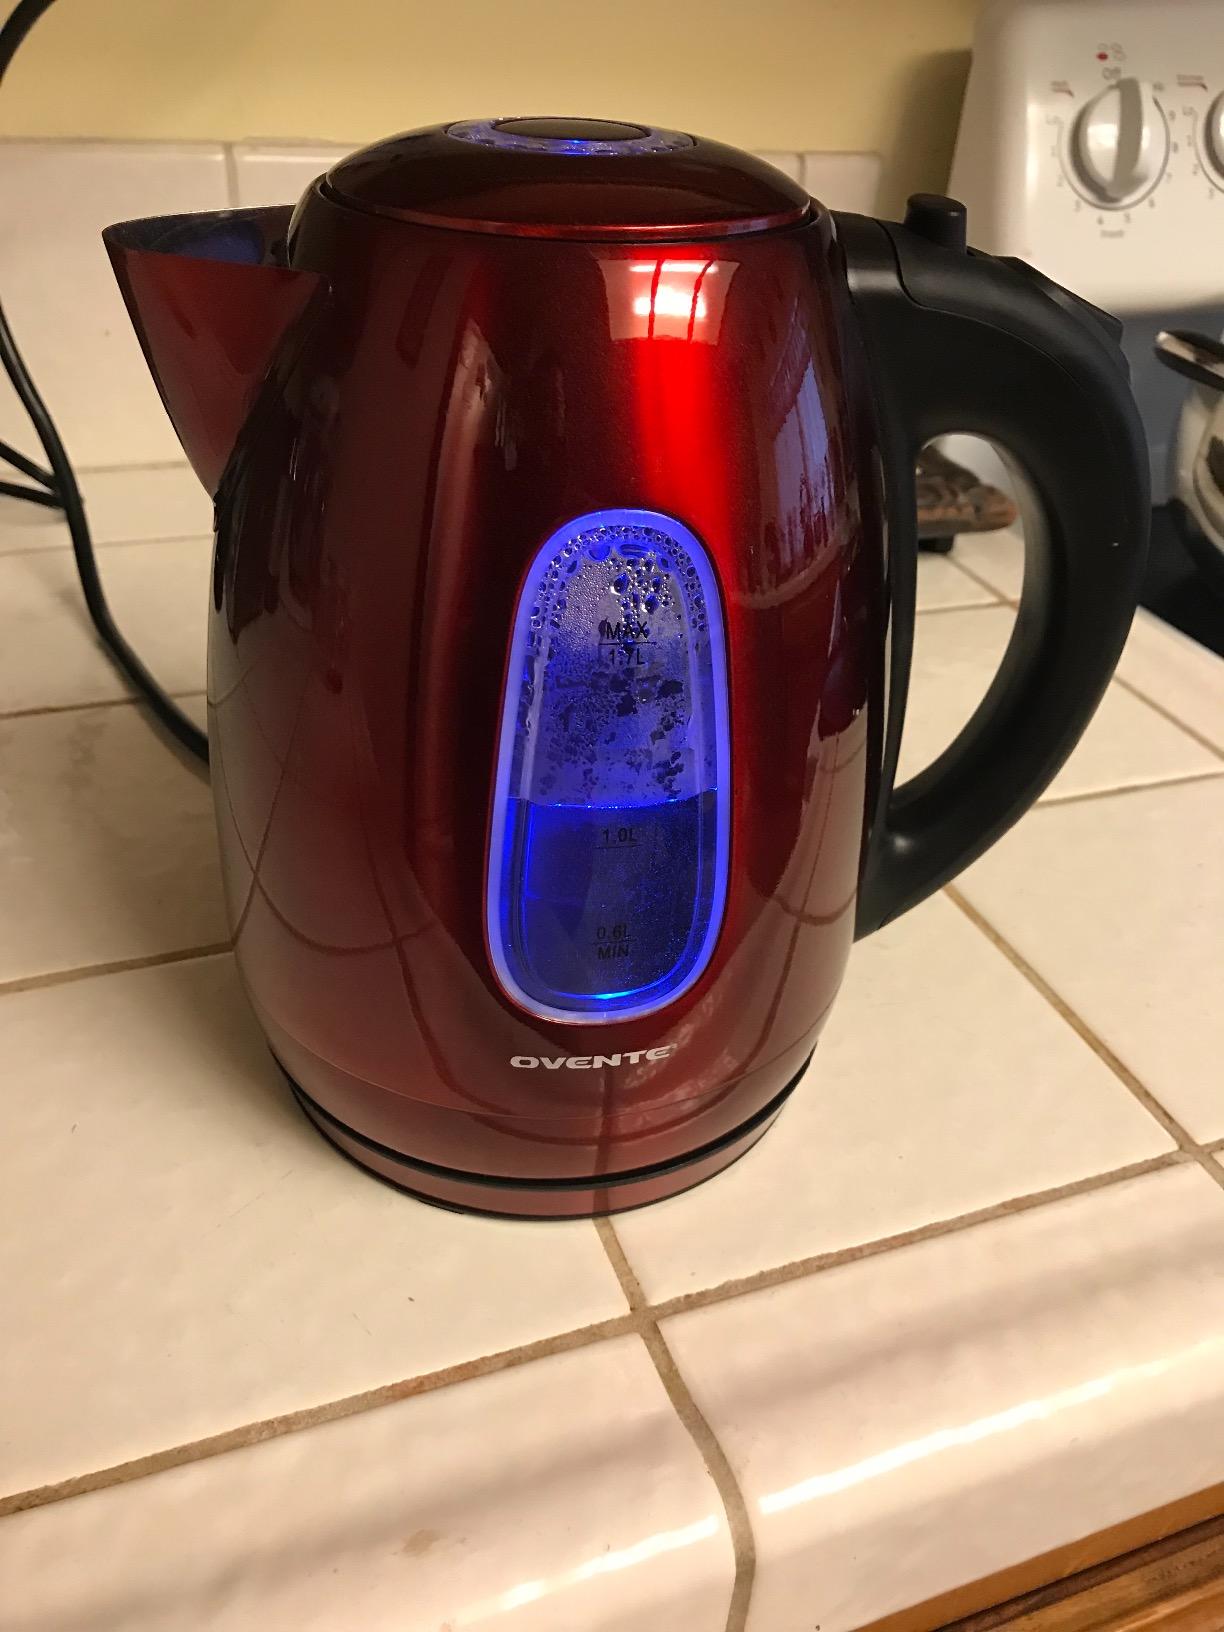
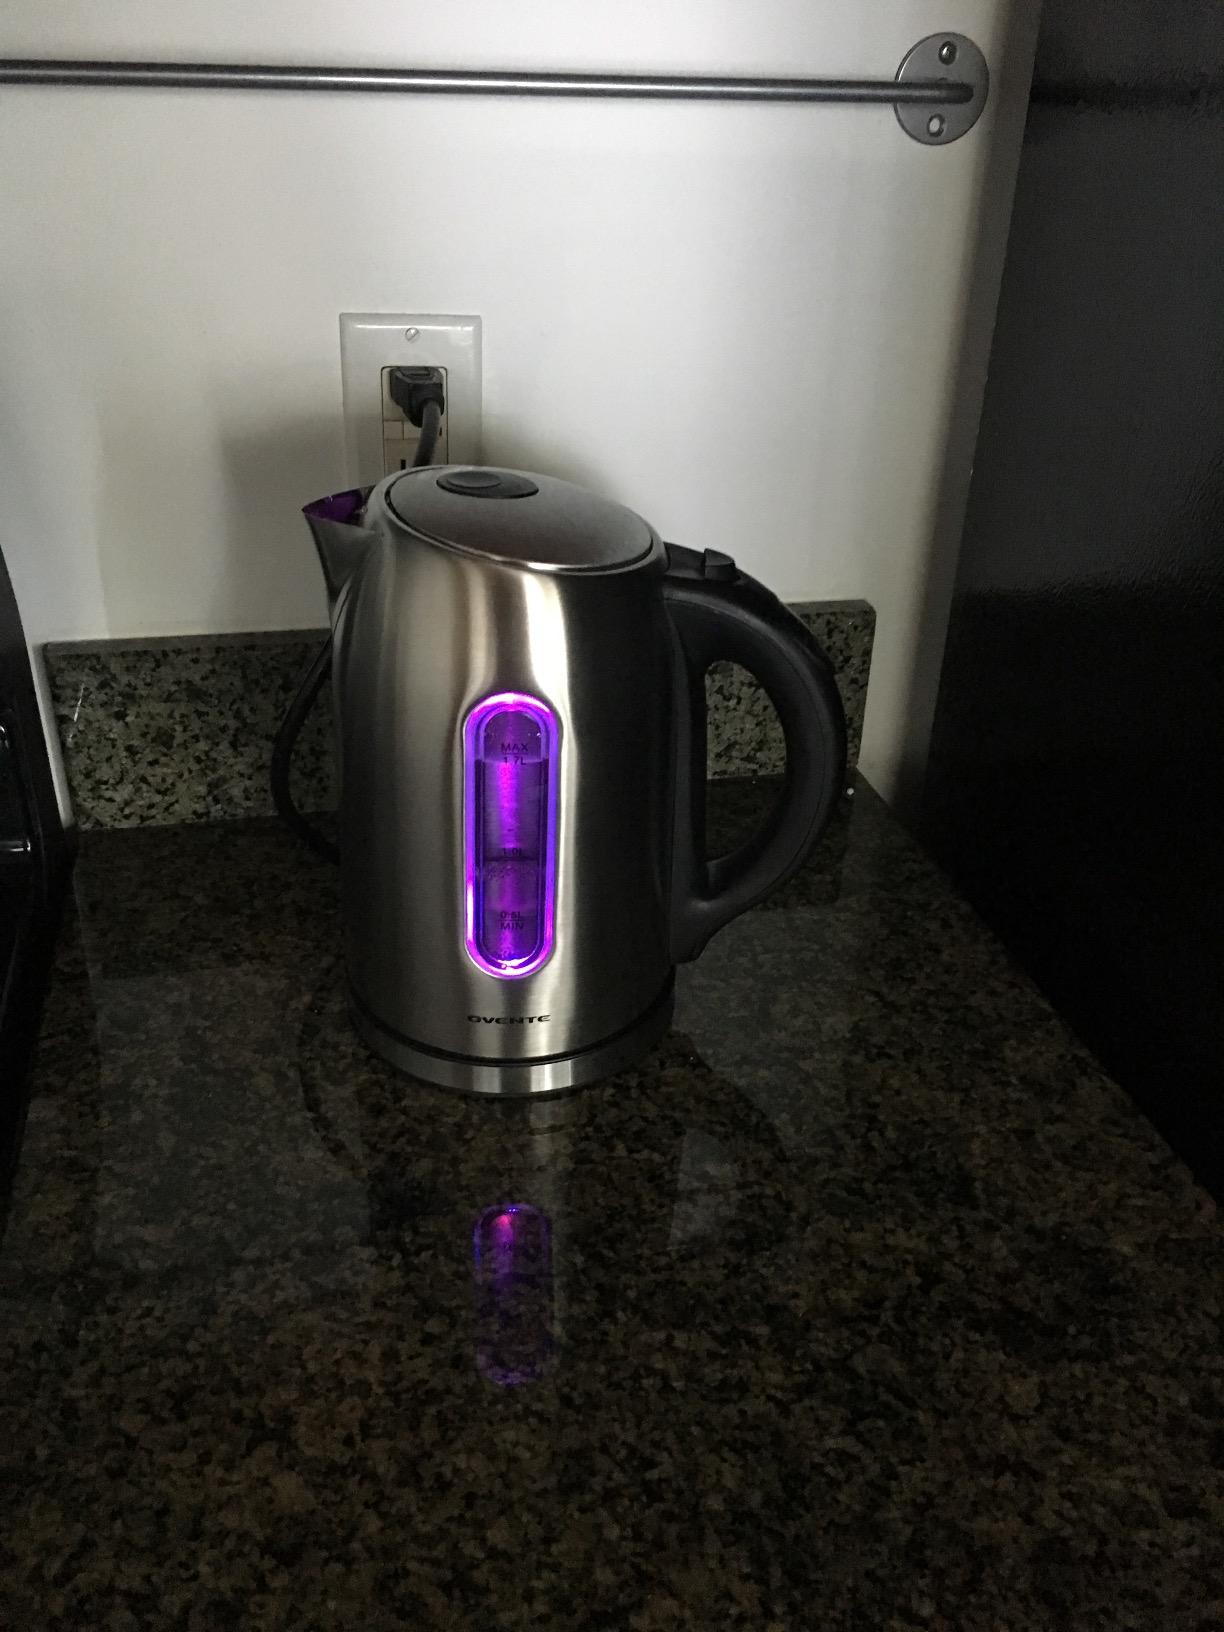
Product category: items_kettle
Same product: no